Hawley Harvey Crippen

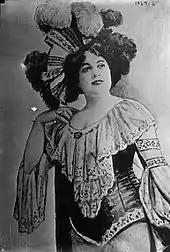
Corrine "Cora" Turner, aka Belle Elmore

On the evening of 31 January 1910, Cora disappeared following a party at the Crippen residence at Hilldrop Crescent. Crippen claimed that she had returned to the US and later added that she had died and had been cremated in California. Meanwhile, Le Neve moved into Hilldrop Crescent and began openly wearing Cora's clothes and jewelry.